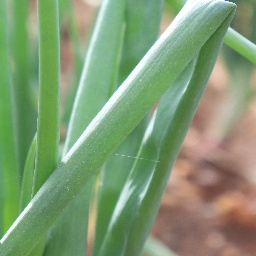
Label: healthy